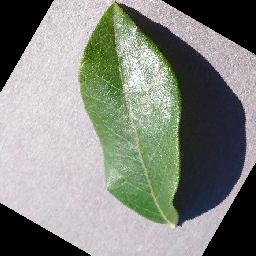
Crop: blueberry
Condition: healthy